Justin Dart Jr.

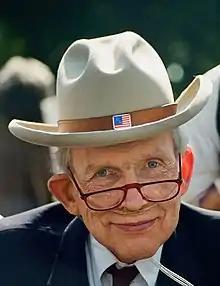
Dart in 1998

Justin Whitlock Dart Jr. (August 29, 1930 – June 22, 2002) was an American activist and advocate for people with disabilities. He helped to pass the Americans with Disabilities Act of 1990, co-founded the American Association of People with Disabilities (AAPD), and is regarded as the "Godfather of the ADA".